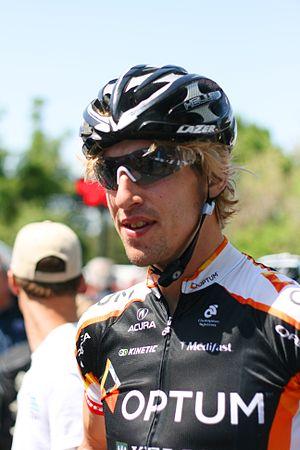
Tom Zirbel, né le 30 octobre 1978 à Boulder, est un coureur cycliste américain.